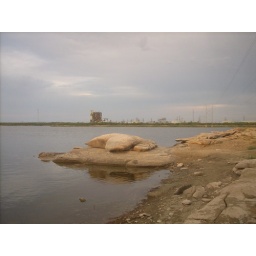
View of the power plant from the rocky beach near our camp.